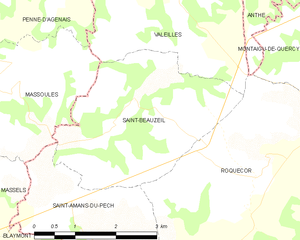
Carte des communes françaises Saint-Beauzeil